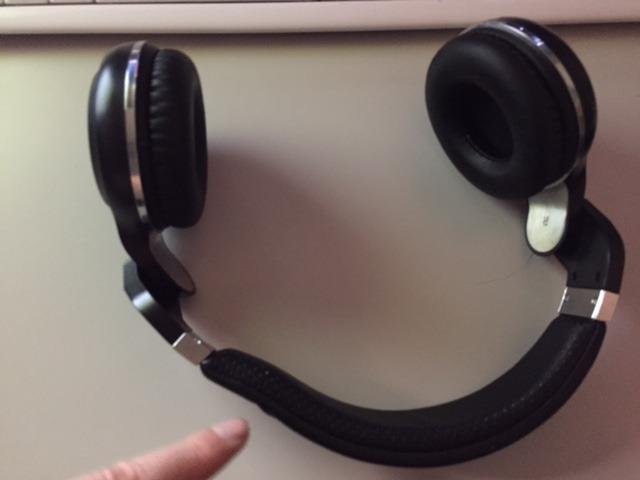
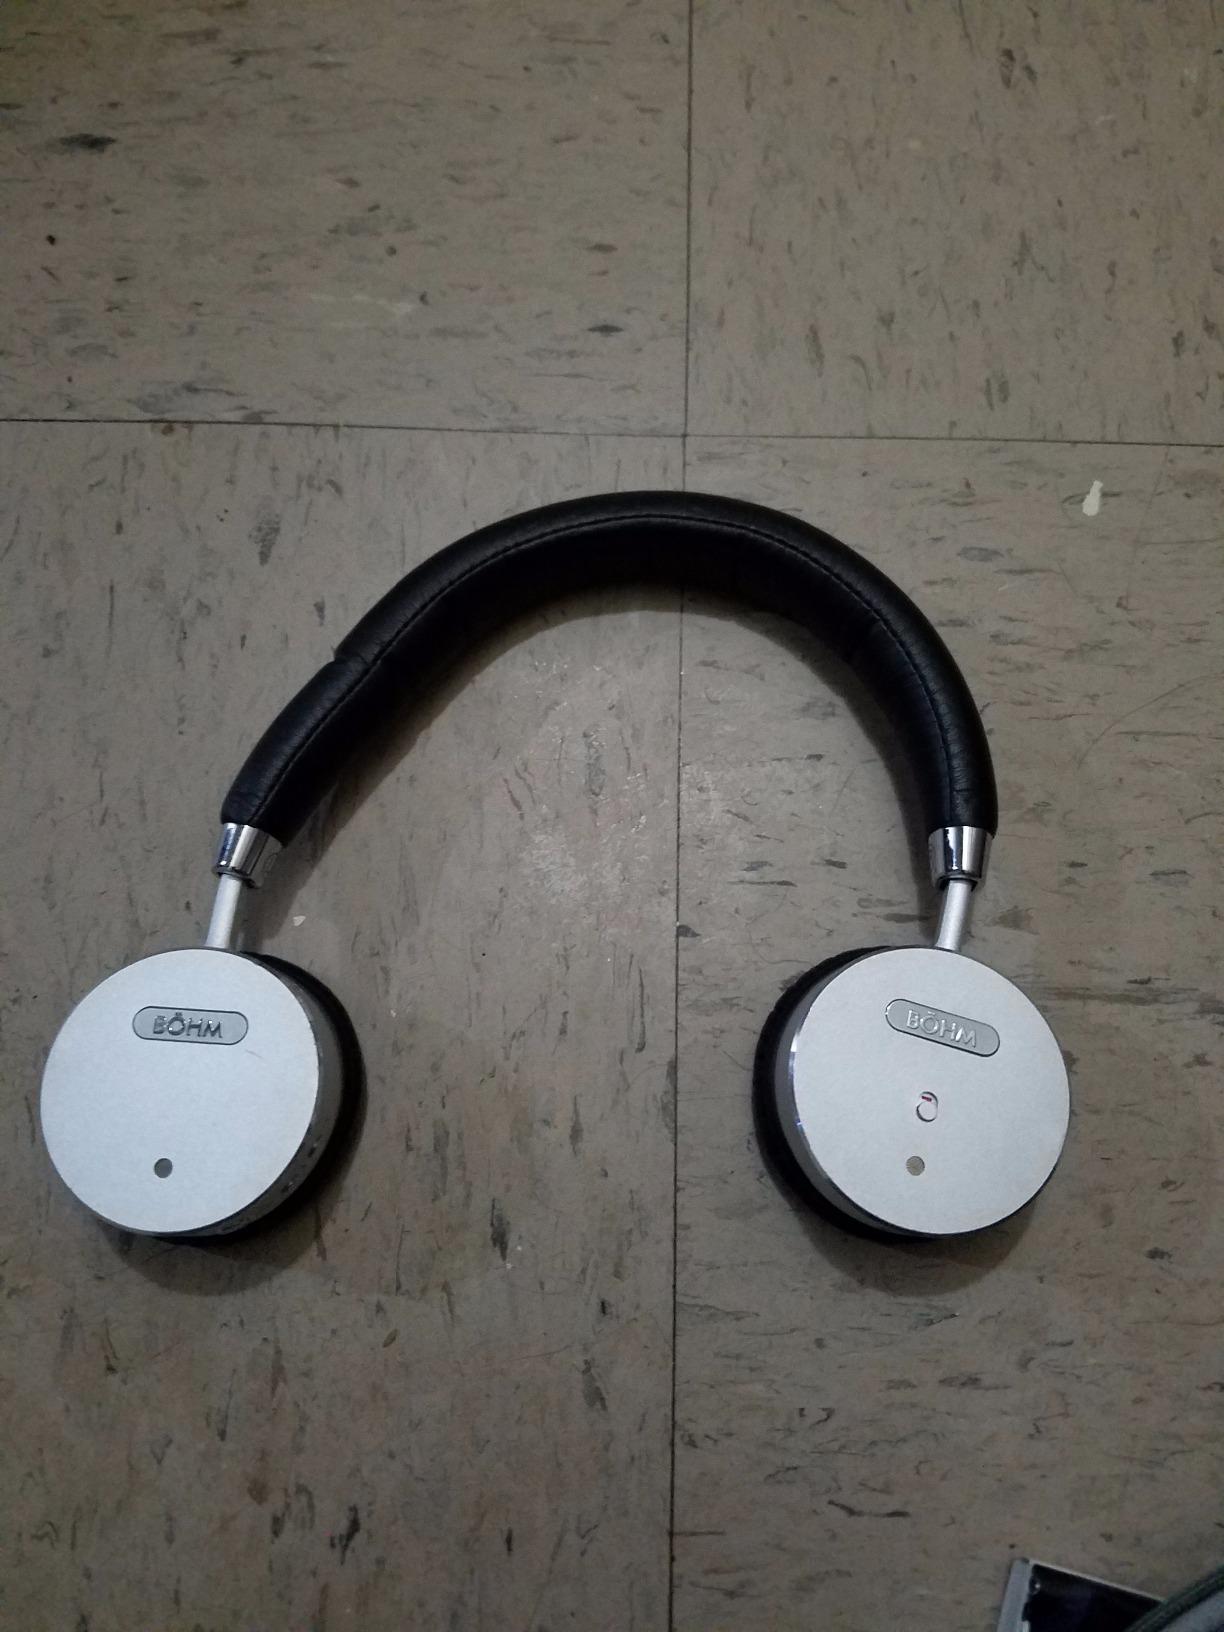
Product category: headphones
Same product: no